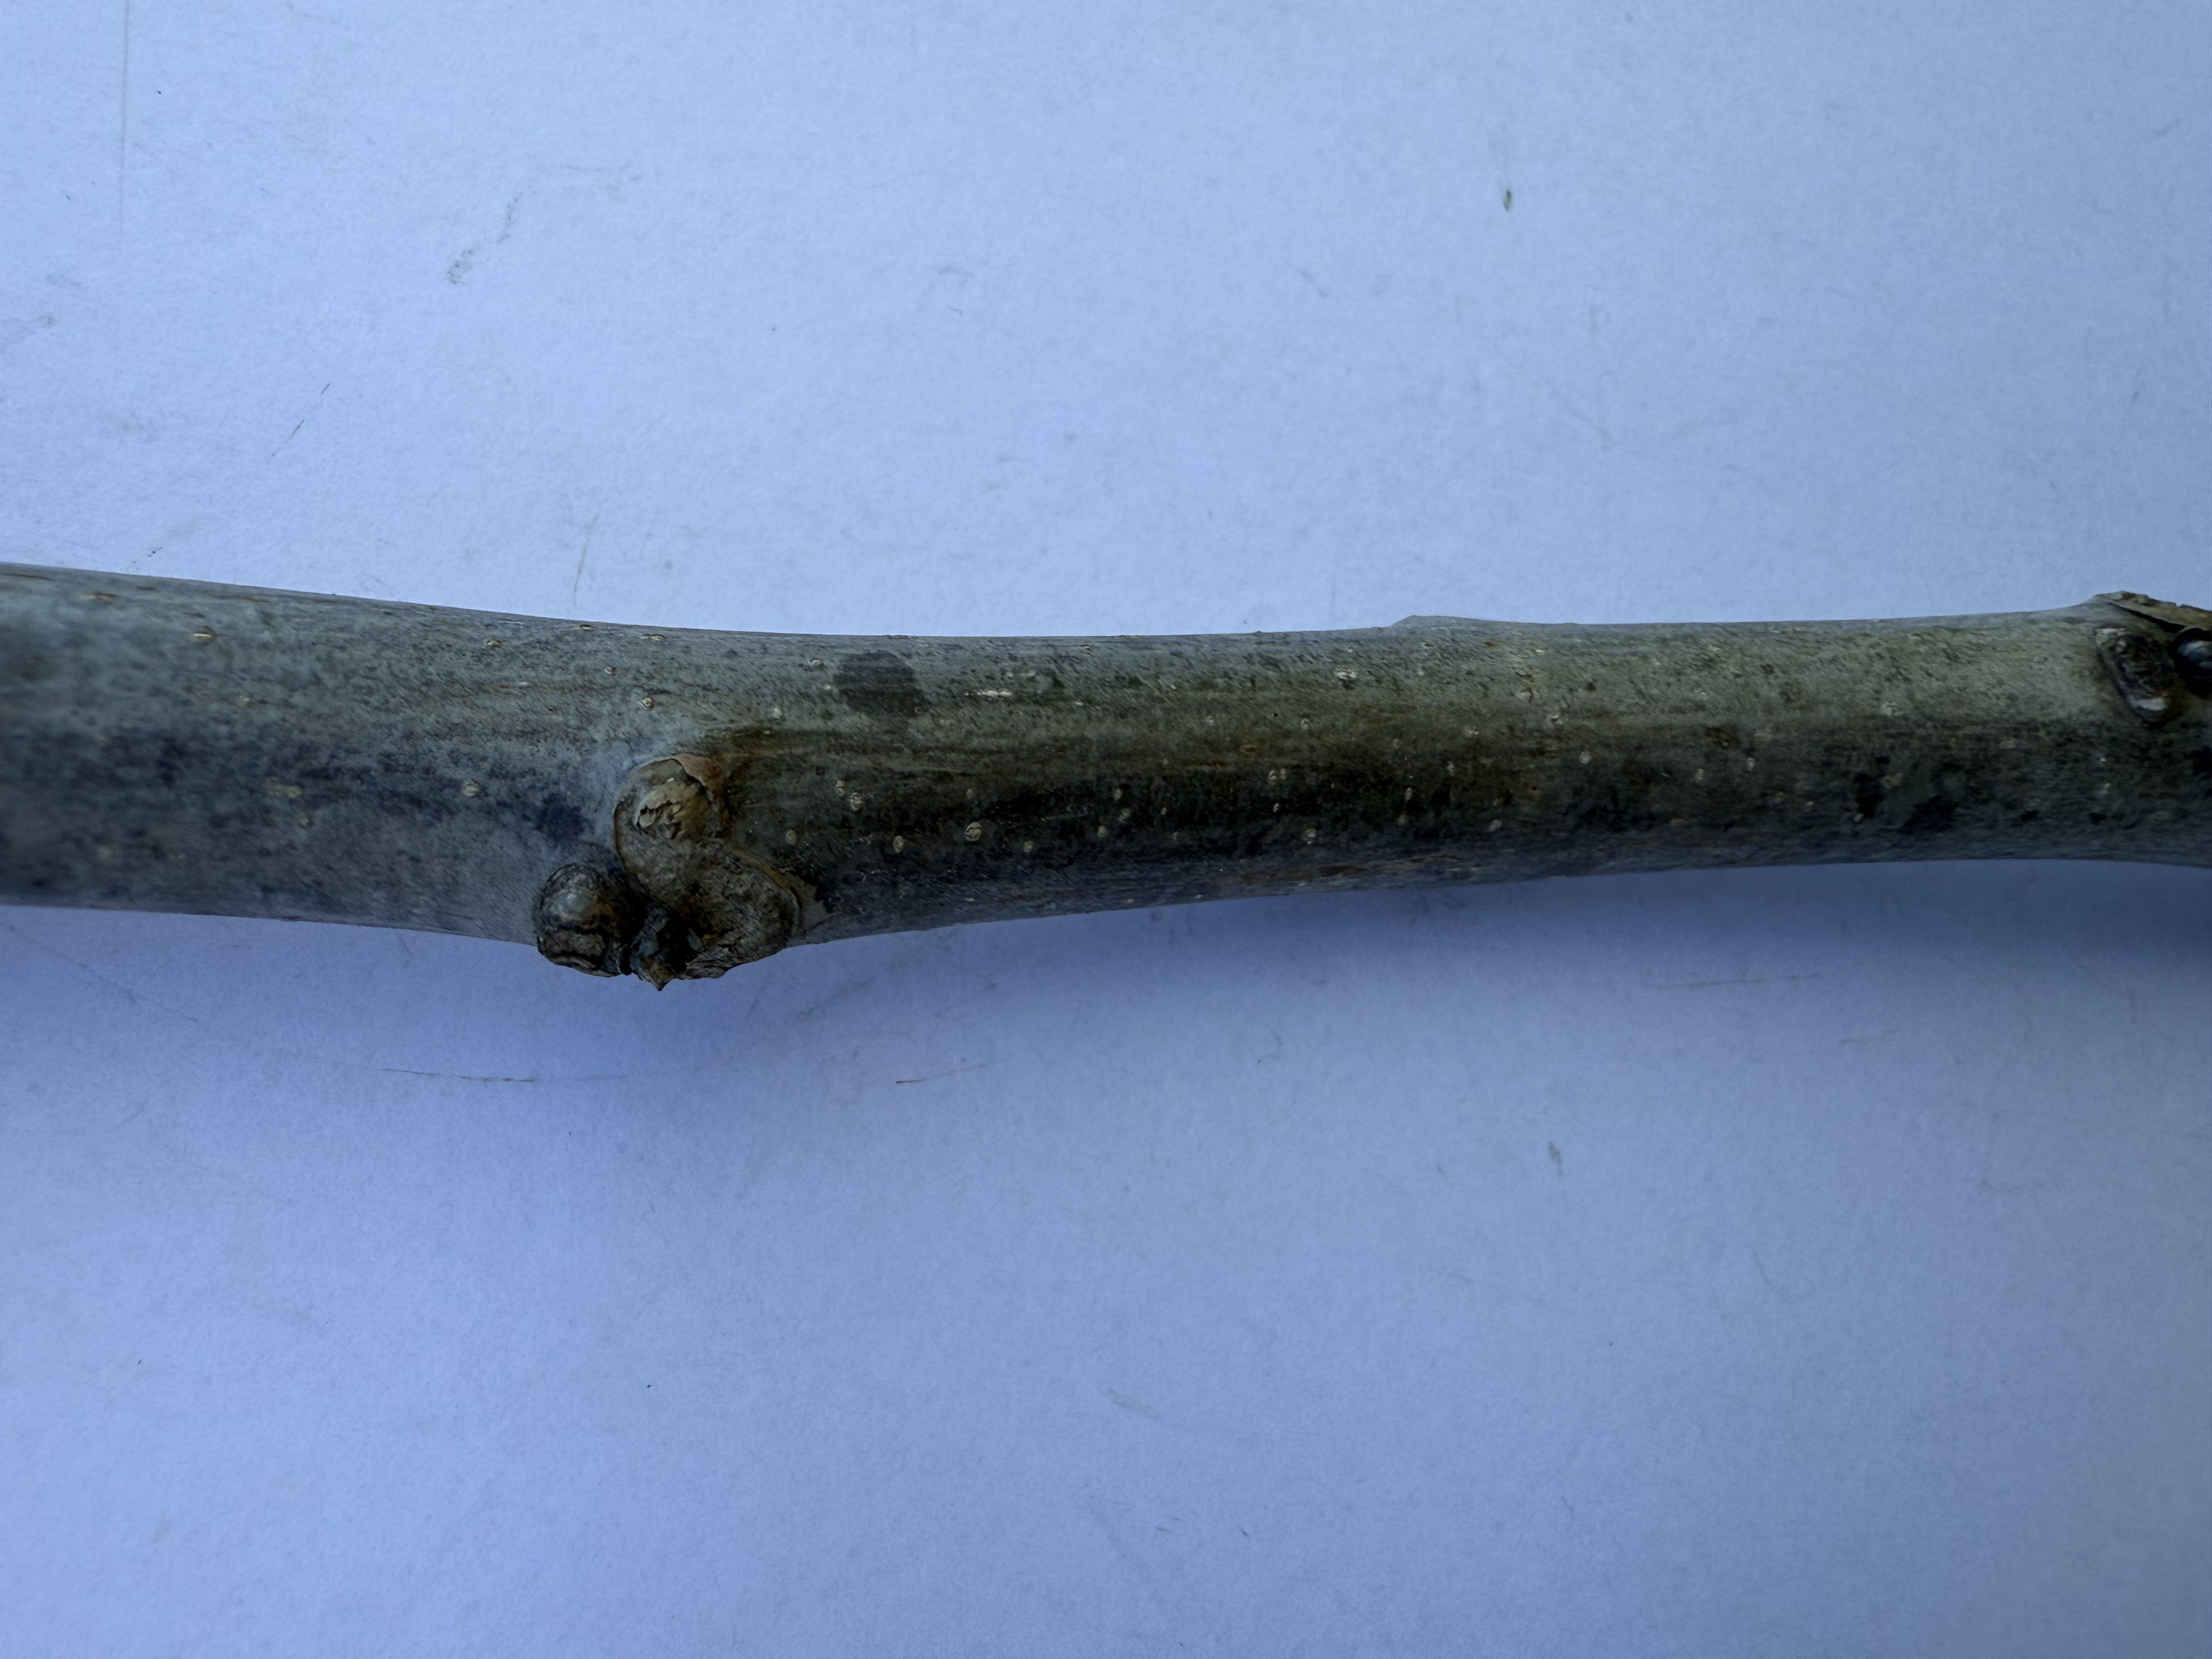
Variety: Wild Walnut